Victor Huguenin

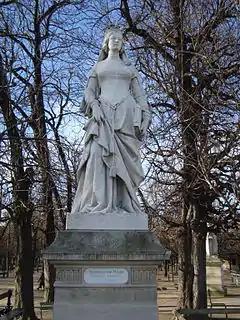
Valentina Visconti, Duchess of Orléans (1846)

Jean Pierre Victor Huguenin was born in Dole, Jura, on 21 February 1802.